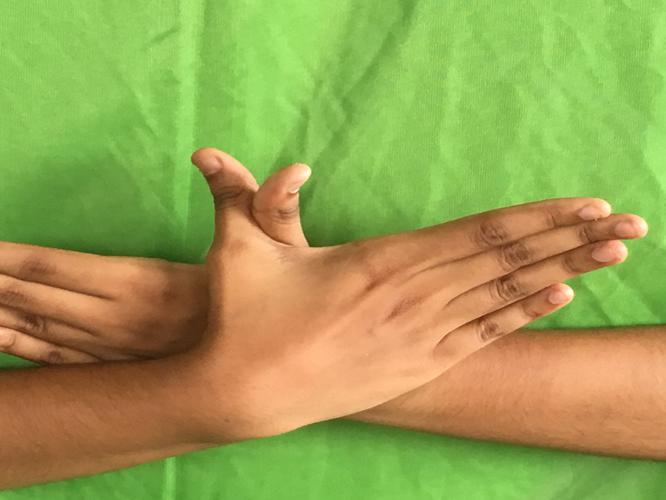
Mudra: Garuda
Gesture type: double_hand